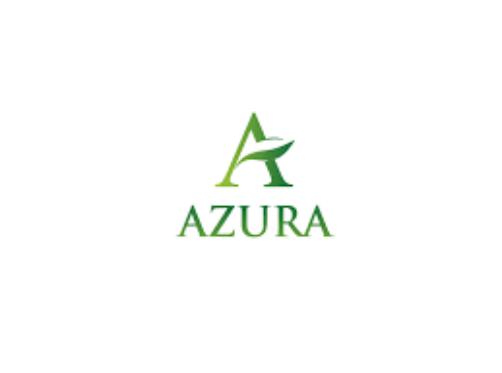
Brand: Azura
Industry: Others